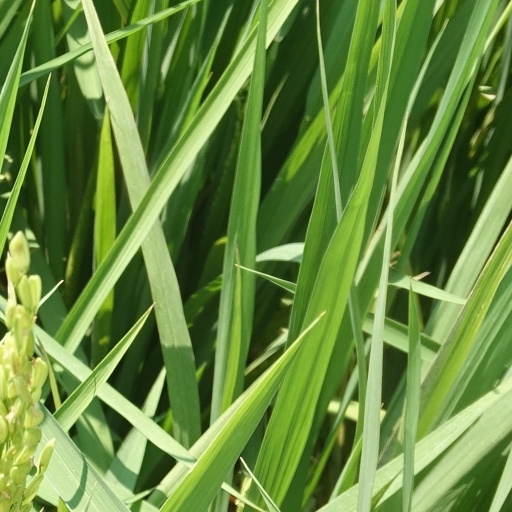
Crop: rice